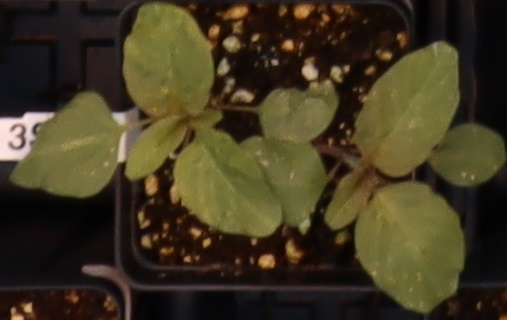
Label: Redroot Pigweed